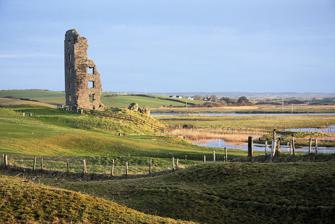
Building: Dough Castle
Country: Unknown
Year built: 1306
Ruined tower house in County Clare, Ireland Dough Castle Dumhach Uí Chonchuir Dough Castle ruins General information Status in ruins Type tower house Town or city Lahinch Country Ireland Dough Castle (Irish: Dumhach Ui Chonchuir – "sandbank of the O'Connors") is a ruined tower house at Lahinch in County Clare , western Ireland . It was established by the O'Conors in the early 14th century, but nothing remains of the original structures. Geography Dough Castle is located in the townland of Dough in the civil parish of Kilmacrehy , County Clare. It lies to the south of the combined estuary of the Inagh and Dealagh rivers. History The castle was originally established by the O’Connors, then lords of Corcomroe, in 1306. It served as their principal stronghold and was sited at the strategically important mouth of the Inagh River, where it could control both land and water traffic. A castle here is mentioned in 1422, but all the structures that survive today are of later origin. In 1471, the chieftain was murdered in the castle by his nephews and was buried at the end of what is now the main street of Lahinch. A cairn was erected in his memory, and this gave rise to the official Irish name for Lahinch, Leacht Ui Chonchuir , or "O'Connor’s Cairn". In 1584 it was held by the family of Sir Donal O'Brien. one of whom, Daniel, gave "hospitable and humane" shelter to English settlers who were threatened by the Irish rebellion of 1641. In return for his actions, Dough castle was spared from being demolished or slighted by the Cromwellian army. In 1654, Cromwellian officer Colonel Stubber saved the castle from demolition, and in 1675 the castle still had the full tower with a two-storey house (it was described as a tall battlemented tower with a large two-storey dwelling house attached to one side). Large windows with flat arches and slab lintels replaced the older slit windows. The present ruin is the result of various collapses due to the castle having been built upon sandbanks. One side had fallen before 1839, and a considerable mass, with the chimney, fell in 1883. These sandbanks were reported to be the home of Donn Dumhach (Donn of the sandhills), a sí prince who according to tradition still haunts the scene. The sandhill near the bridge is also reported to be haunted. No trace has been found of a supposed underground passage, filled with valuables, leading from the castle to Liscannor. Today Due to poor foundations on sand, the castle collapsed several times and today it is in ruins, with little more than part of the O'Brien tower remaining on Lahinch Golf Course near where the Dealagh joins the Inagh River. There was another castle in the vicinity, O'Brien's Castle, built by Turlough O'Brien of the O'Brien clan in 1588 to defend against the Spanish, but nothing remains of this fortress. References